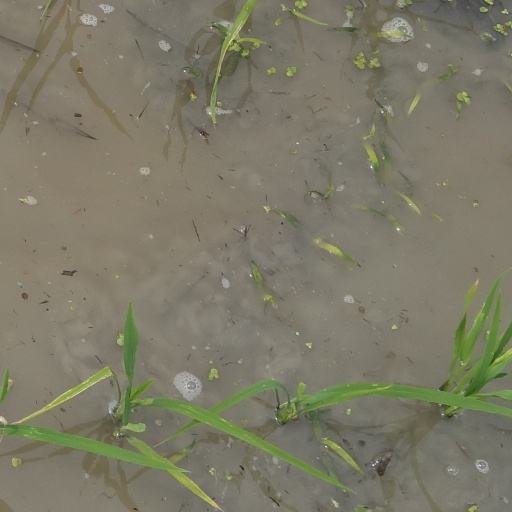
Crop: rice